Orange production in Brazil

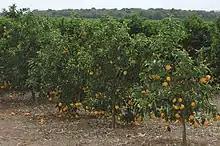
Orange in Avaré

According to the statistical database of the United Nations Food and Agriculture Organization, 702,200 hectares of oranges were harvested in 2013; this is down from 836,041 hectares in 2003.